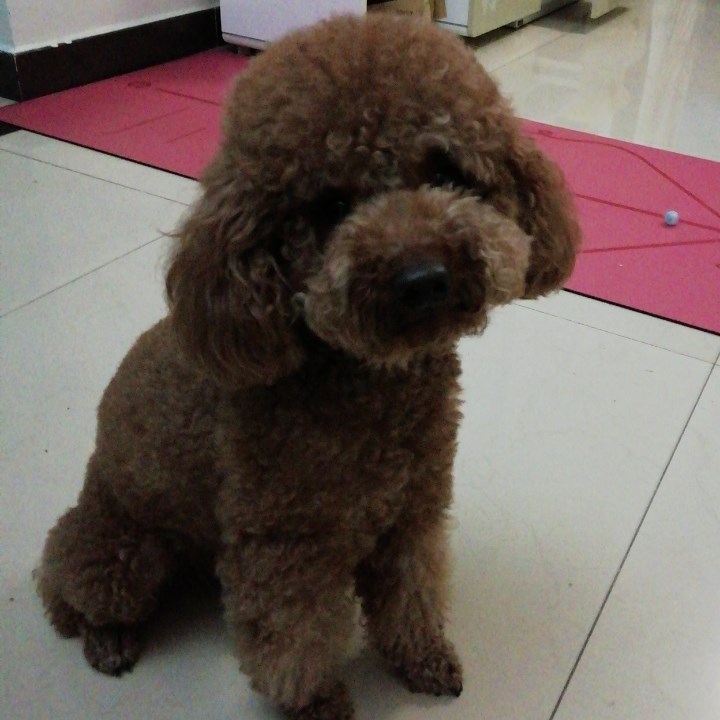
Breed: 7449-n000128-teddy